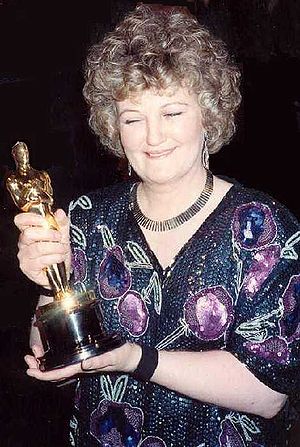
Brenda Fricker
Brenda Fricker er en irsk teater- tv- og filmskuespiller. Hun har optrådt i mere end 30 film og tv-roller. I 1989 blev hun den første irske skuespiller til at vinde en Oscar for bedste kvindelige birolle, for sin præstation i filmen Min venstre fod. Fra juli 2014 har hun indtil videre ladet pensionere fra skuespillet.